Daniel Buren

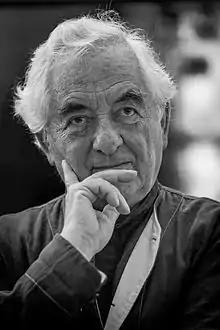
Daniel Buren, 2014

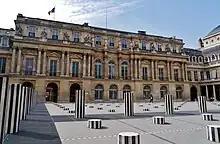
Cour d'Honneur du Palais Royal, "Les Deux Plateaux", Daniel Buren

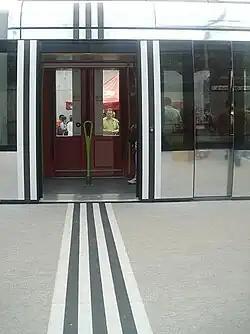
Tours Tram – The vertical stripes; Collaboration design with RCP Design Global

Daniel Buren (born 25 March 1938, in Boulogne-Billancourt) is a French conceptual artist, painter, and sculptor. He has won numerous awards including the Golden Lion for best pavilion at the Venice Biennale (1986), the International Award for best artist in Stuttgart (1991) and the prestigious Premium Imperiale for painting in Tokyo in 2007. He has created several world-famous installations, including "Les Deux Plateaux"(1985) in the Cour d'honneur of the Palais-Royal, and the Observatory of the Light in Fondation Louis Vuitton. He is one of the most active and recognised artists on the international scene, and his work has been welcomed by the most important institutions and sites around the world.